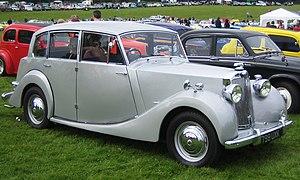
Triumph Motor Company est un constructeur automobile anglais aujourd'hui disparu. Les droits de la branche automobile appartiennent à BMW. Cependant, la branche moto existe toujours, voir Triumph.